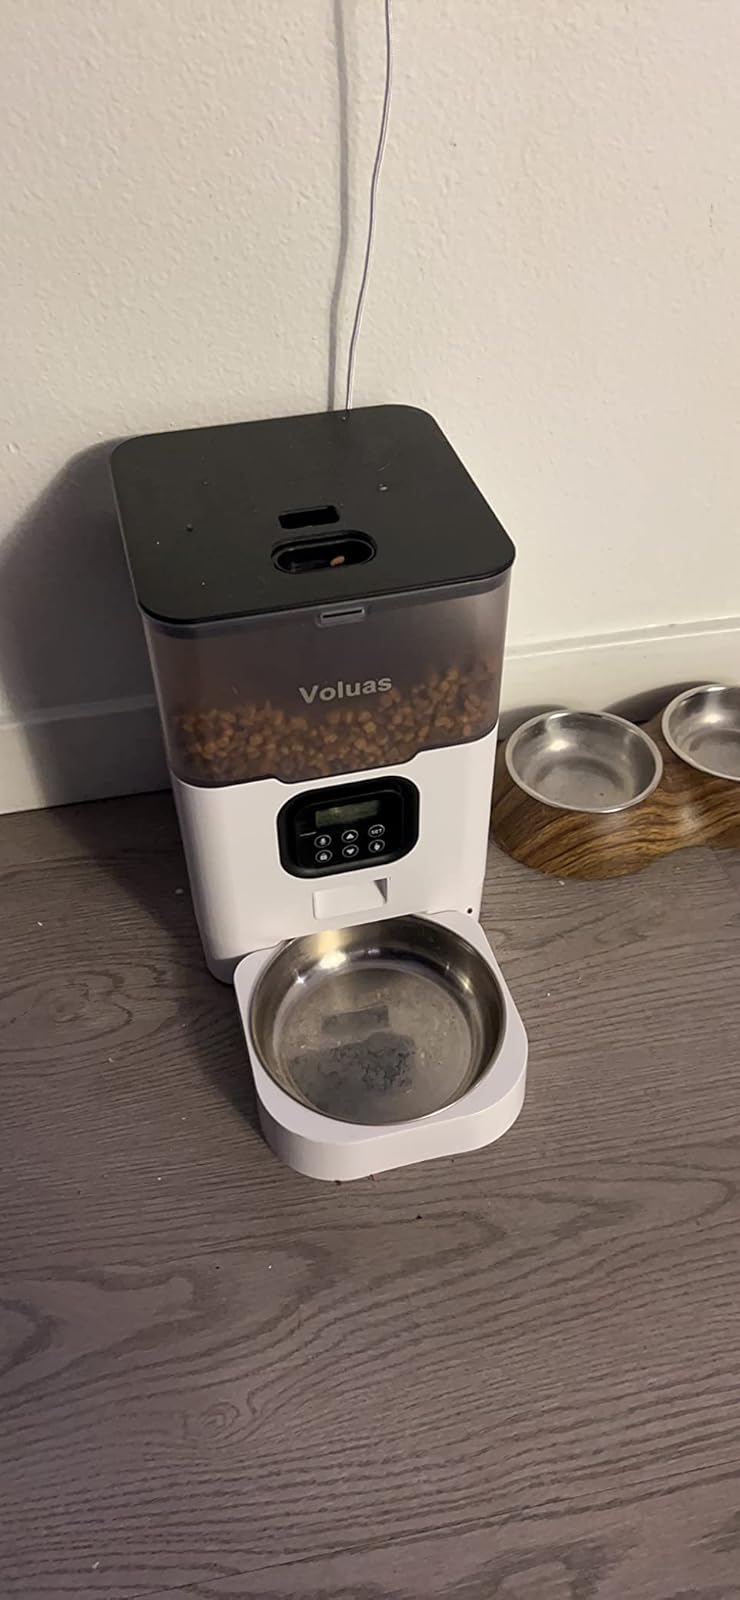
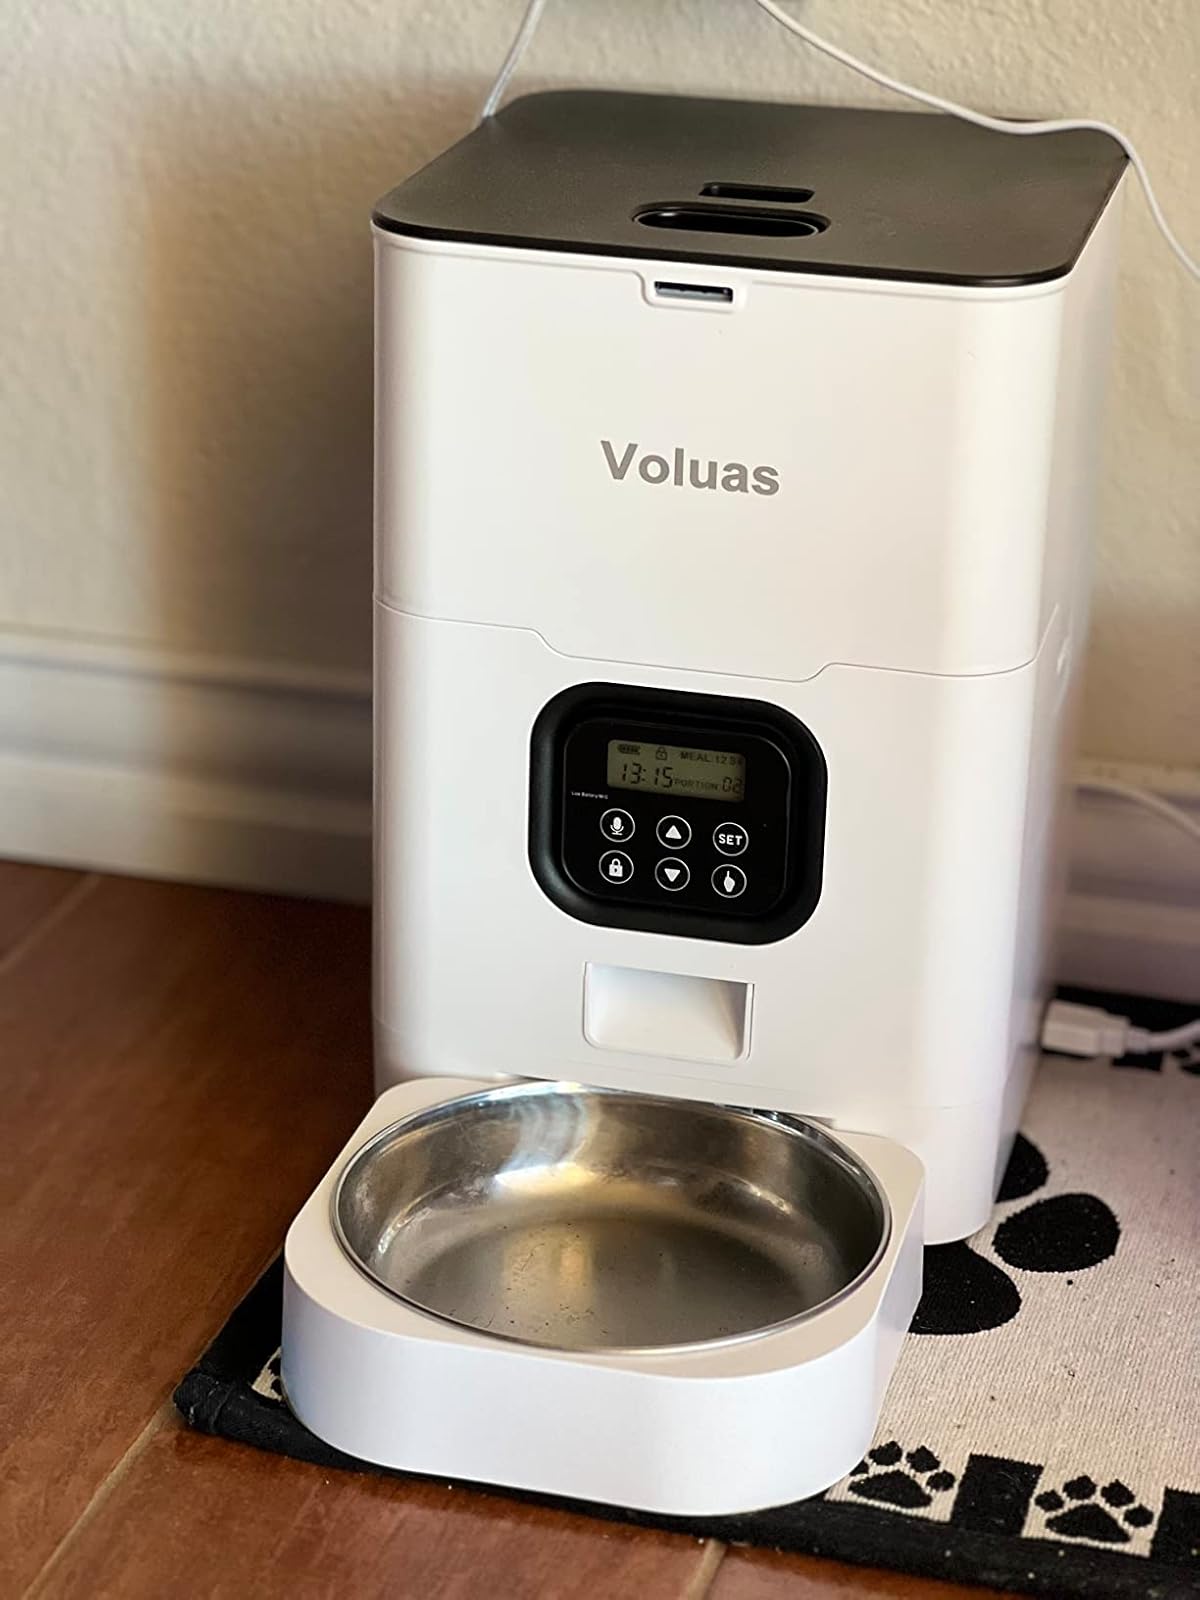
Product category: items_feeder
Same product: no